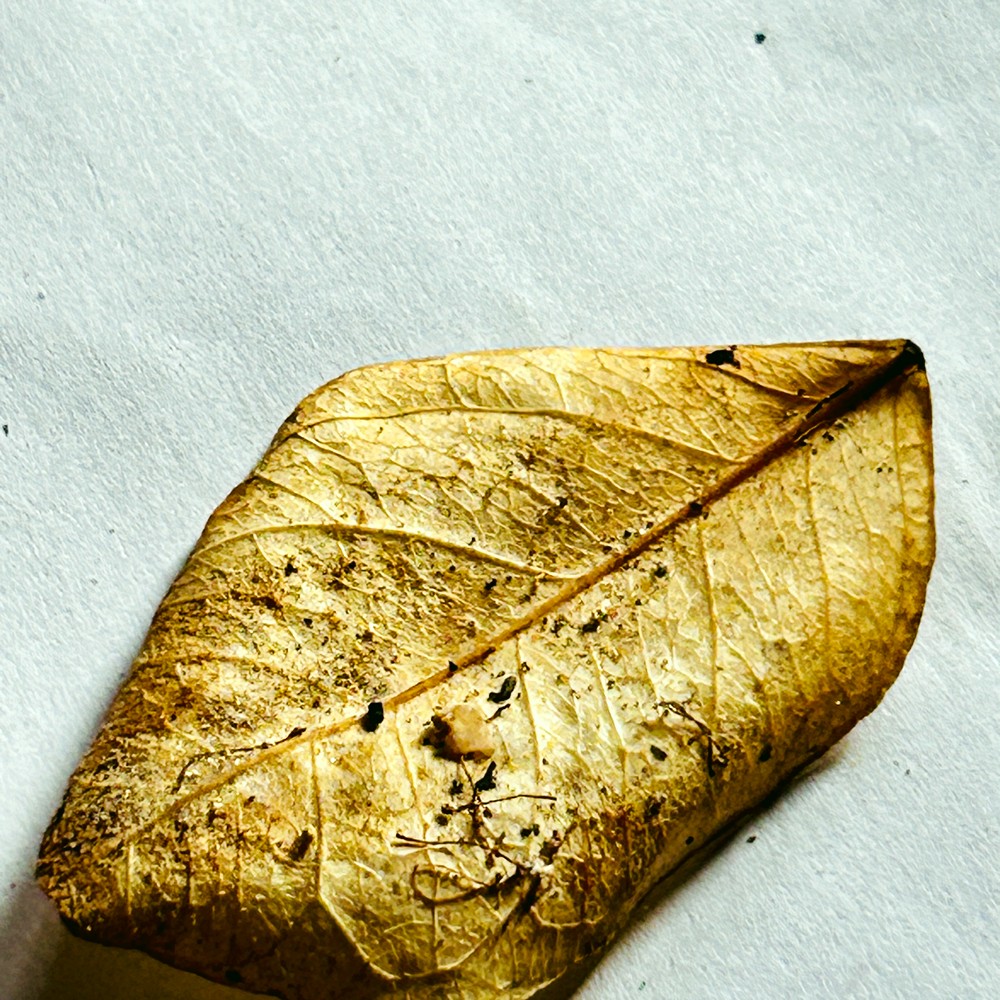
Label: Dry Leaf